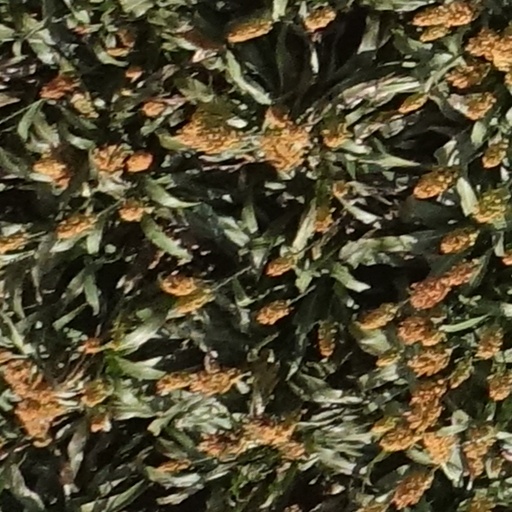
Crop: sorghum